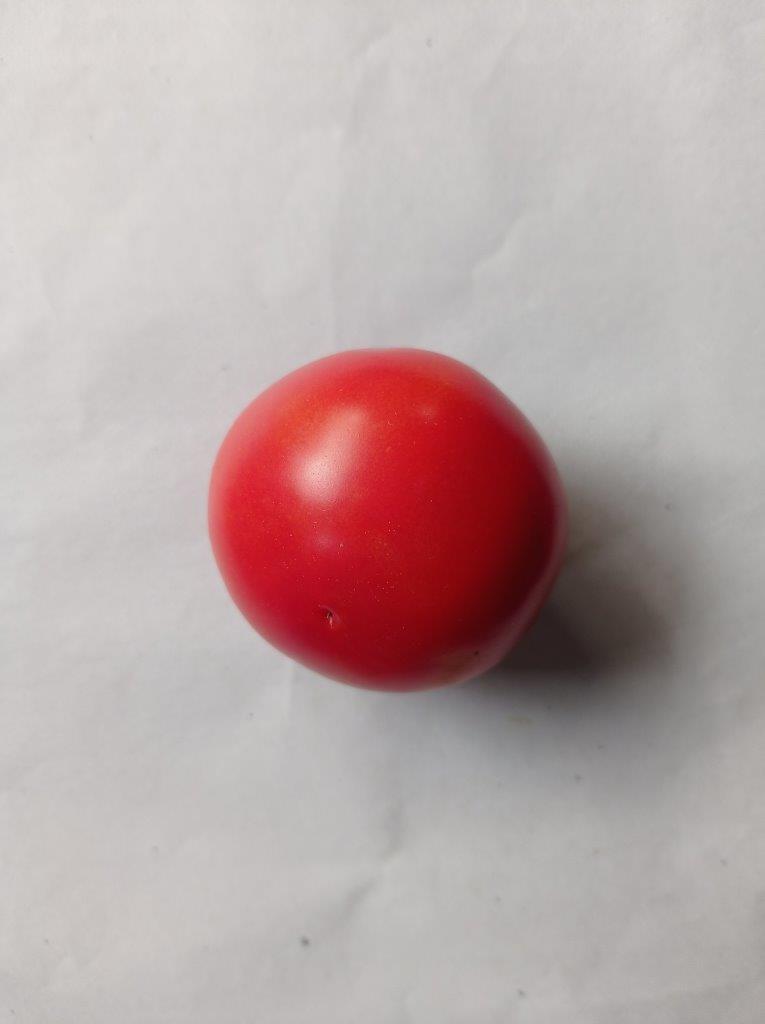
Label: Fresh